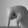
ASL letter: Q